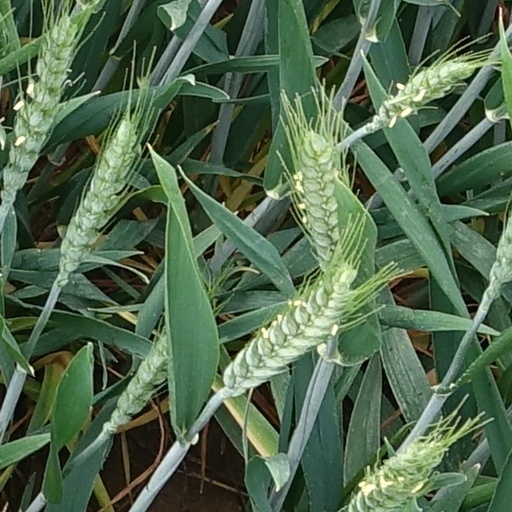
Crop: wheat